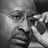
Emotion: sad